Henry Weinhard

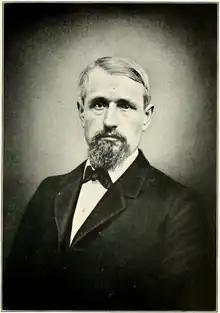

Henry Weinhard (February 18, 1830 – September 20, 1904) was a German-American brewer in Portland, Oregon. After immigrating to the United States in 1851, he lived in Philadelphia, Cincinnati, St. Louis, and Sacramento before settling in the Portland area. Weinhard worked for others in the beer business before buying his own brewery and founded Henry Weinhard's and built its brewery complex in downtown Portland.